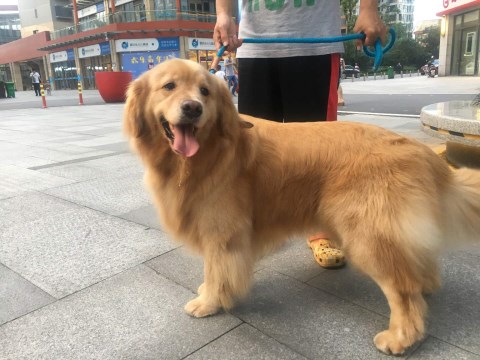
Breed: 5355-n000126-golden_retriever